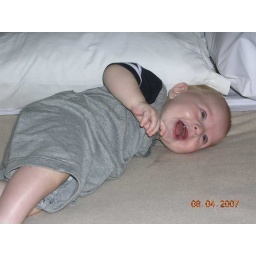
kingsize bed in motel gave him lots of room to rock and roll